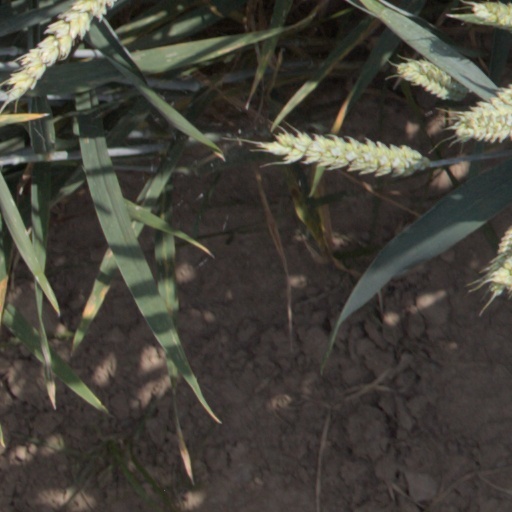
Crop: wheat